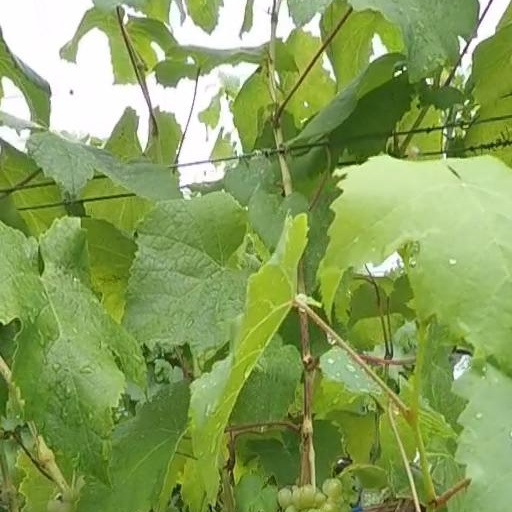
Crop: grape